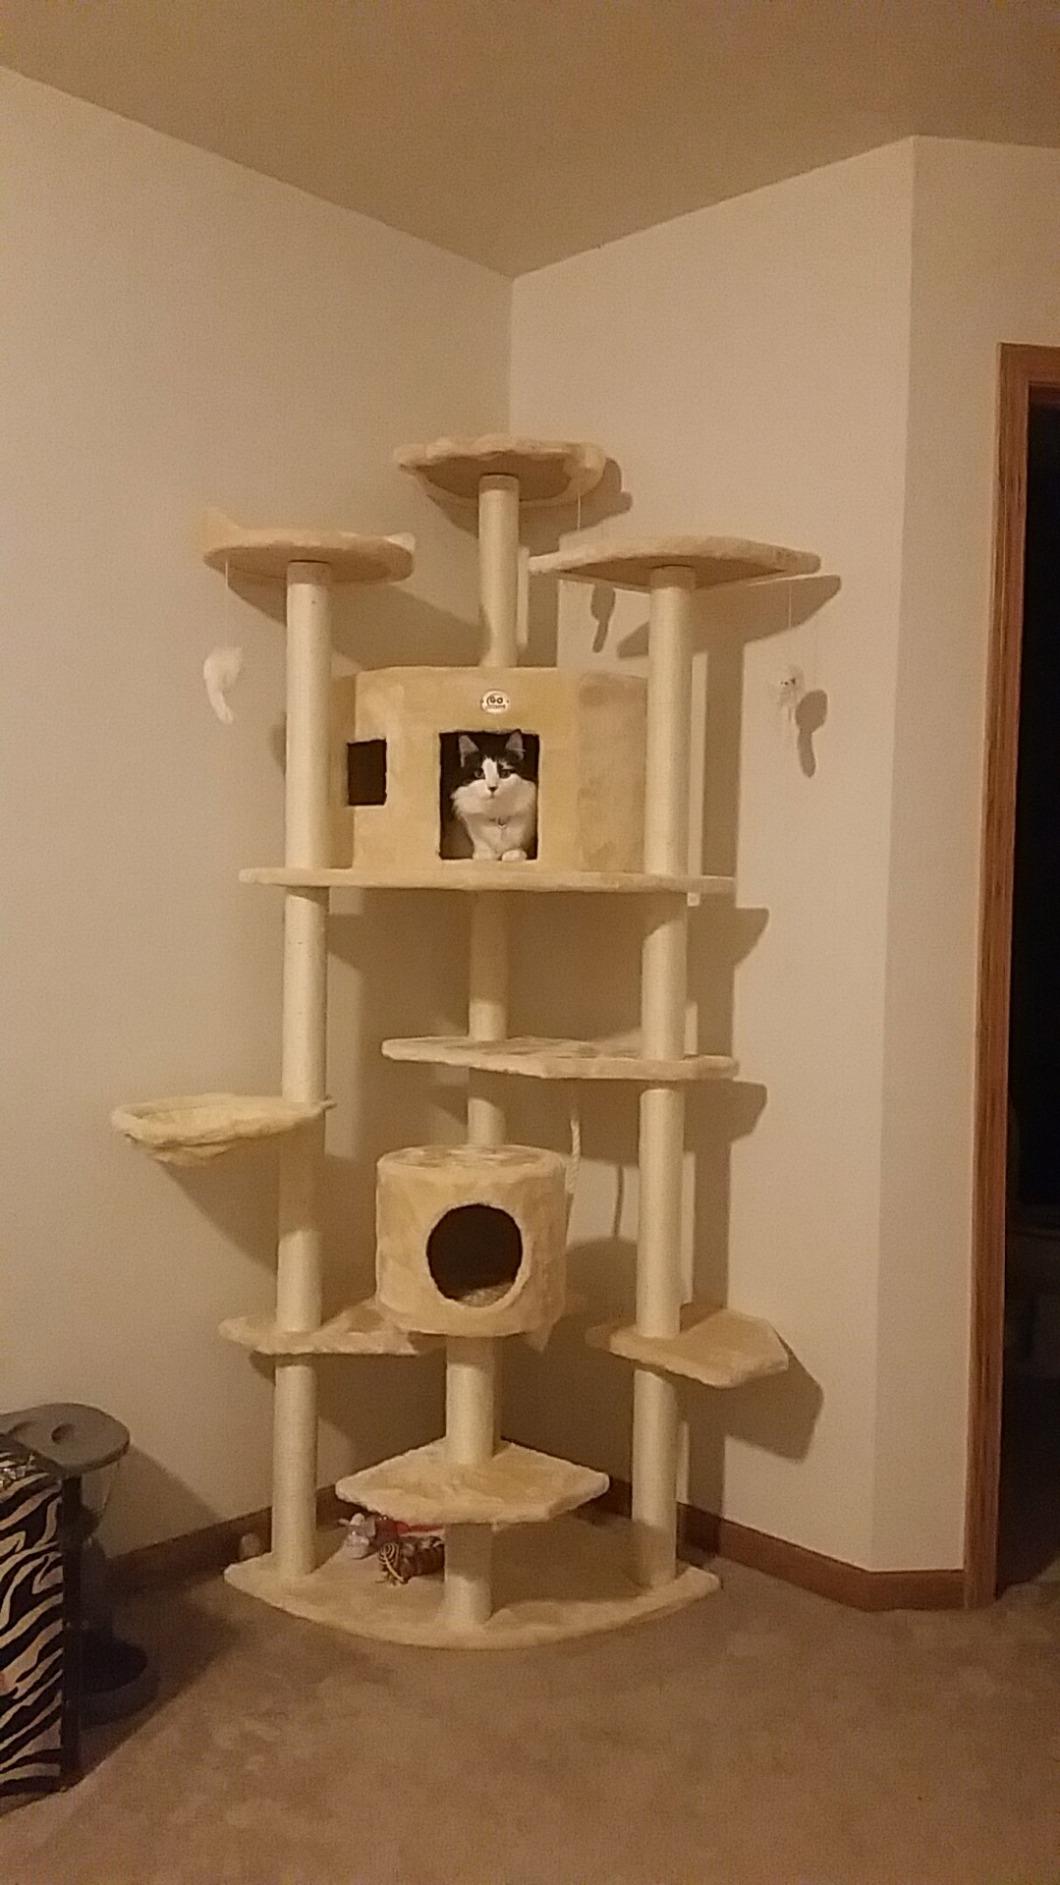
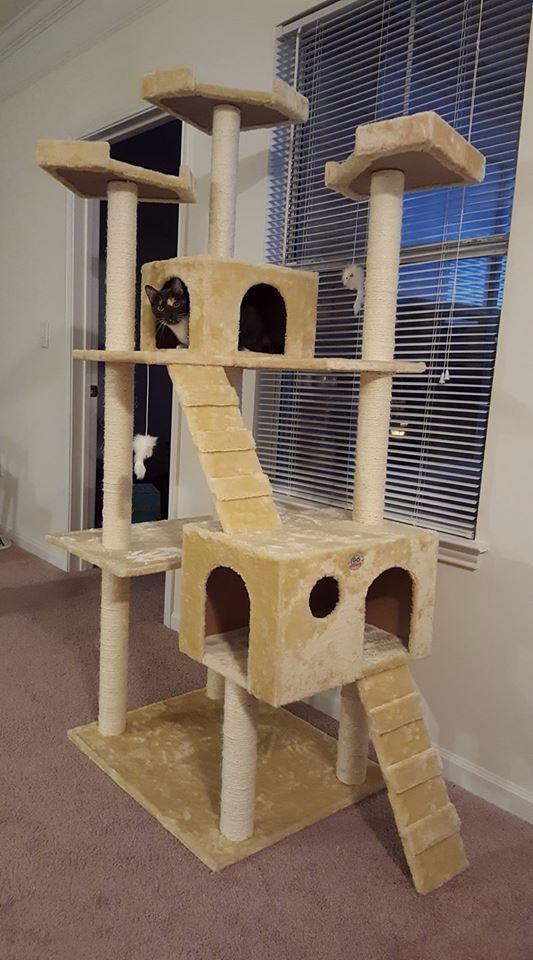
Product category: items_cat tree
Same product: no